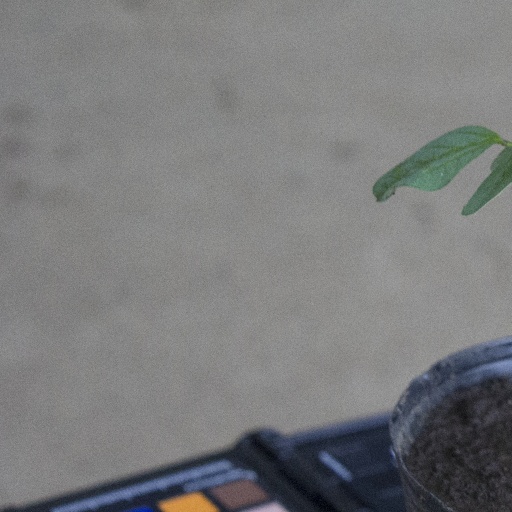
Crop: soybean